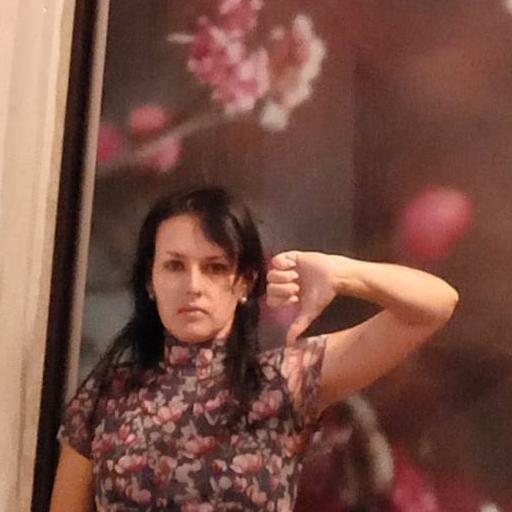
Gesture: dislike